CIIT-DT

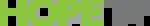

In 2017, CIIT was reprimanded by the Canadian Broadcast Standards Council for having aired an episode of the time-buy program "Truth of God", wherein a pastor referred to U.S. lawmakers as "pedophiles" and with homophobic slurs when discussing his objection to bathroom bills.